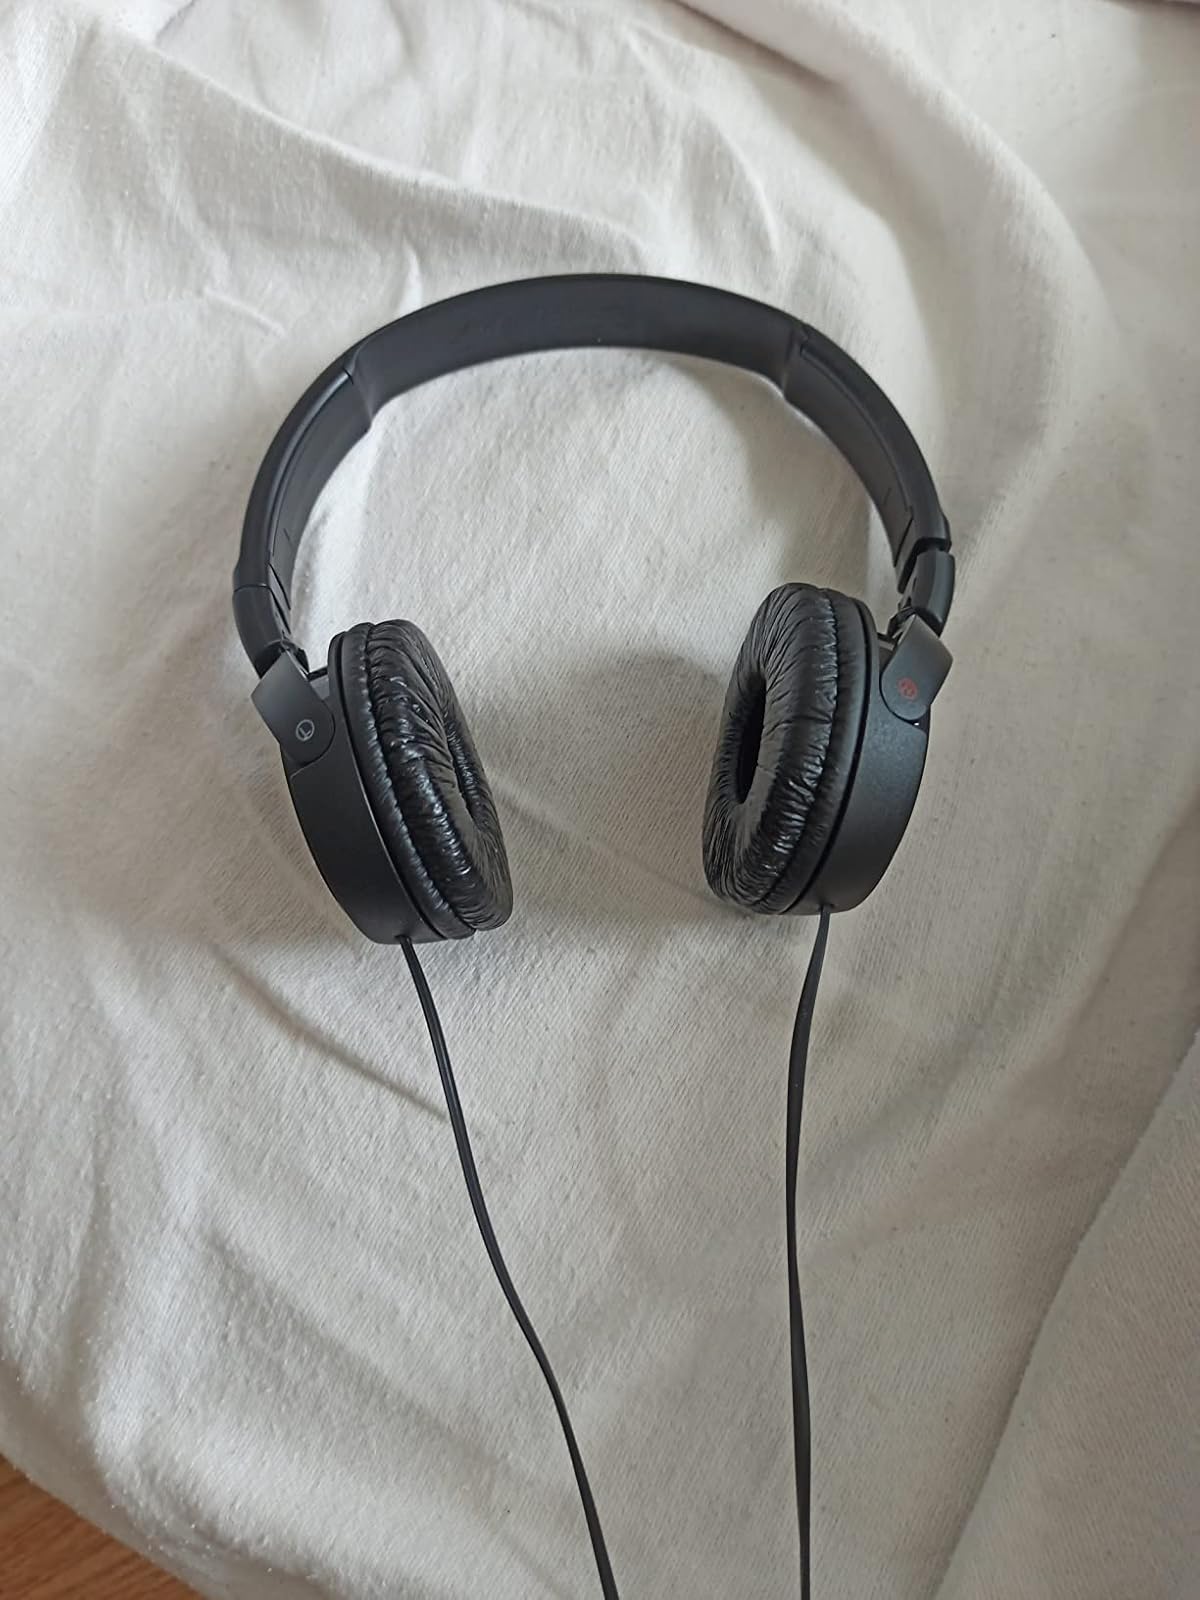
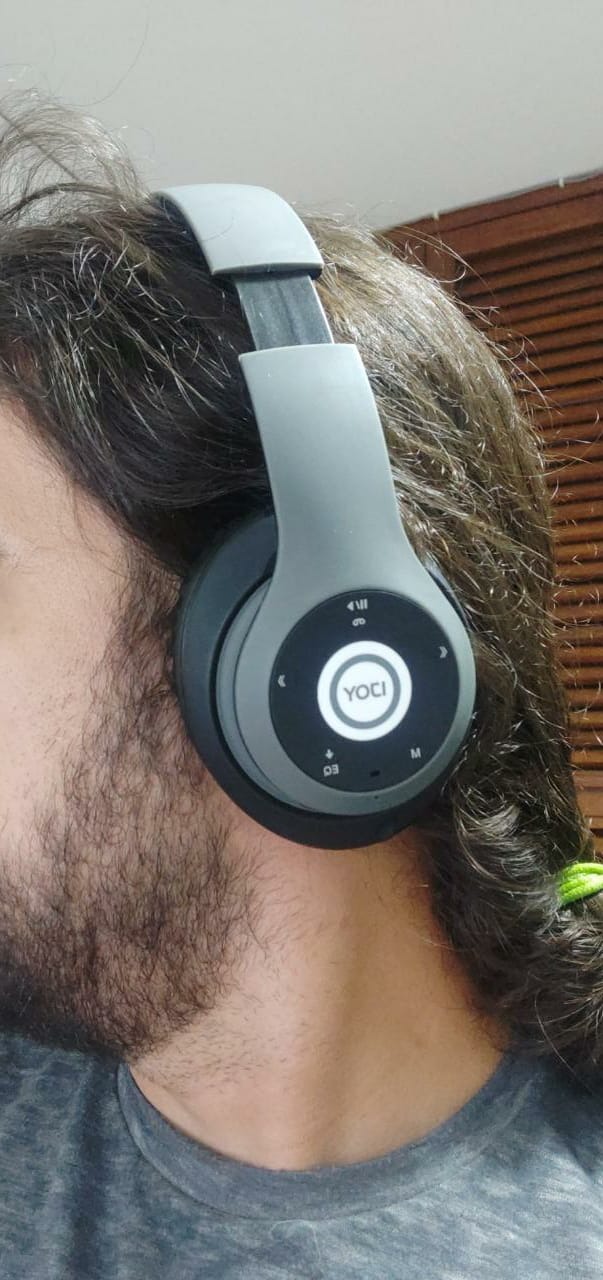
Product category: headphones
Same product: no